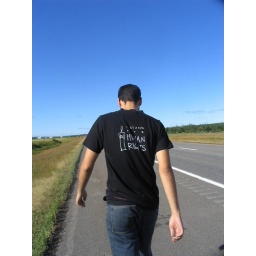
Munir searching for lost glasses, torn from his face by the cruel winds raging outside the car window.